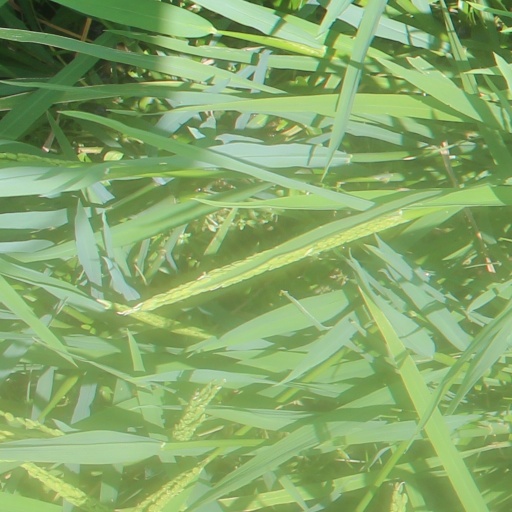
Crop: rice